Shenliaolu station

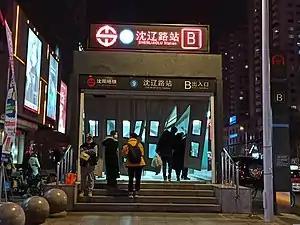

Shenliaolu is a station on Line 9 of the Shenyang Metro. The station opened on 25 May 2019.